Erosion

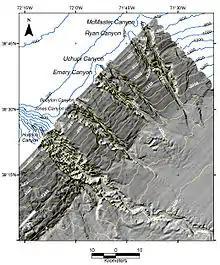
Bathymetry of submarine canyons in the continental slope off the coast of New York and New Jersey

Wind erosion is a major geomorphological force, especially in arid and semi-arid regions. It is also a major source of land degradation, evaporation, desertification, harmful airborne dust, and crop damage—especially after being increased far above natural rates by human activities such as deforestation, urbanization, and agriculture.